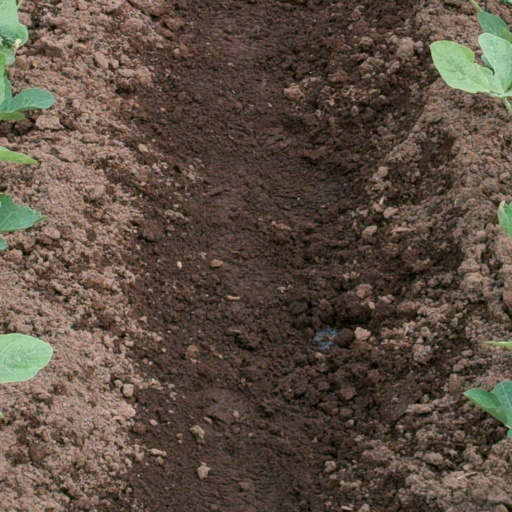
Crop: soybean